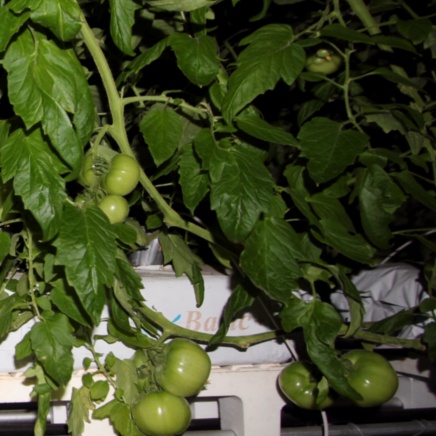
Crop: tomato